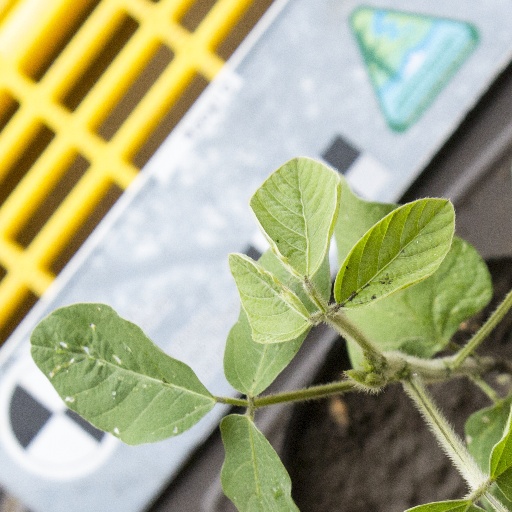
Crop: soybean